Murtazeki

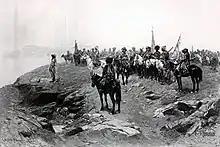
Shamil's prayer before the fight. Murtazeks on horseback. Franz Roubaud

Murtazeki or Murtaziq was a military formation of the Caucasian Imamate and Circassia. They were professional paid soldiers who made up the guards of the state. Initially organized by Shamil as a combat unit, the border troops, in peacetime, performed the functions of the police, and were also the personal guards of the imam. They were subdivided into tens, hundreds and five hundred; each of these parts had its own chief.